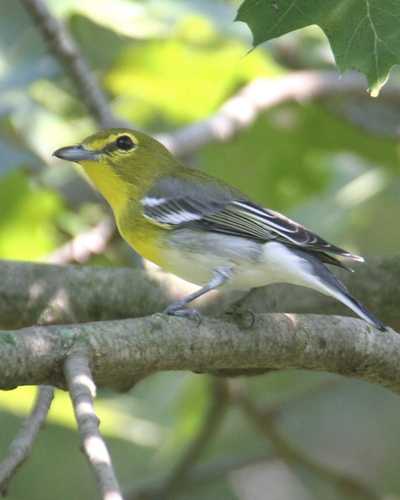
this smaller bird has a yellow belly, neck, and crown with a darker superciliary and black and white alternating secondaries and tail.
this bird is black, white, and has a yellow head with a grey beak.
bird with small grey beak with yellow head breast and belly, and throat with white and grey rectices with small grey feet.
a small grey and white bird with a distinctive yellow color on the chest and head.
a small sized bird that has tones of yellow with a medium sized bill
this bird is grey with yellow and white and has a very short beak.
the head, nape and breast of this small bird are a bright yellow and the abdomen and under belly are white with touches of light grey.
a smaller bird with a bright yellow throat and dirty yellow crown, its belly fades to a white.
a small bird with a beautiful yellow head that follows the neck broken by a white belly and black and white wings.
this white and gray bird has a bright yellow-green head and neck.
Species: Yellow Throated Vireo